Theatre of China

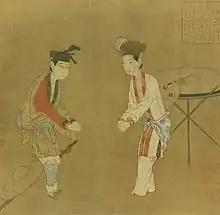
Song dynasty "zaju", showing two women playing male roles, a popular convention during the Song dynasty

In the Song dynasty, popular plays involving drama and music began to be developed, and by the 12th century, the term xìqǔ (戲曲) to mean Chinese opera began to be used this new form of theatrical entertainment. The development of theatre during the Song dynasty may also have been influenced by a Tang Buddhist tradition "bianwen" (變文), which mixed speech with song and used by monks to communicate Buddhist idea to the illiterate masses, but became popular entertainment during the Song dynasty. The narrative ballad and story-telling forms influenced Song dramas. Buddhist stories such as "Mulian Rescues His Mother" became themes in plays, and the one on Mulian was the first Chinese drama of great length. "The Romance of the Western Chamber Zhu Gongdiao" (西廂記諸宮調) by Dong Jieyuan (董解元) (later adapted into "Romance of the Western Chamber" by Wang Shifu) was created from "bianwen".